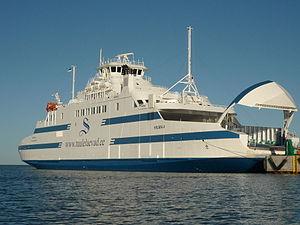
La classe MM 90 FC est une classe de navires constituée de trois rouliers : le Qajaq W, l'Hiiumaa et le Saaremaa.